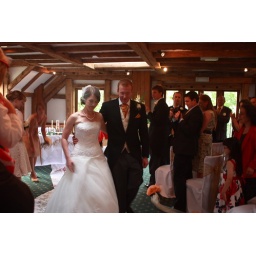
Karen's dress while lovely, was not the most practical for walking around in ...